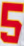
Number: 5